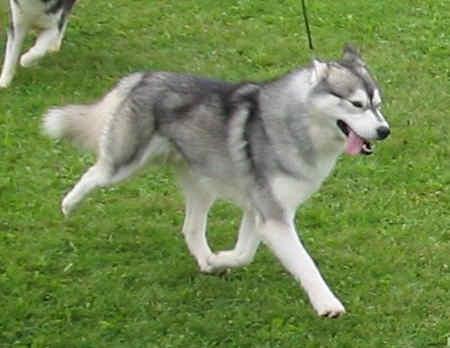
Siberian_husky